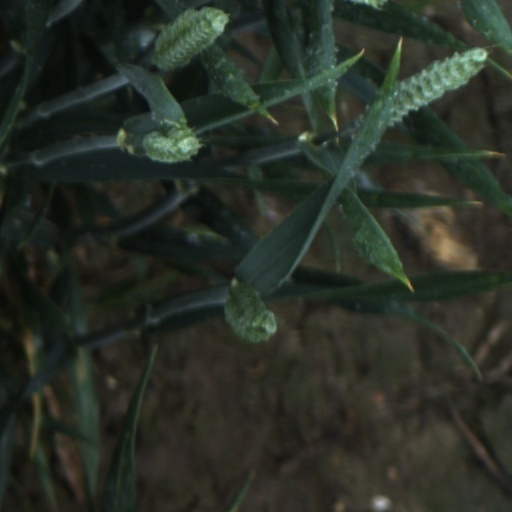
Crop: wheat